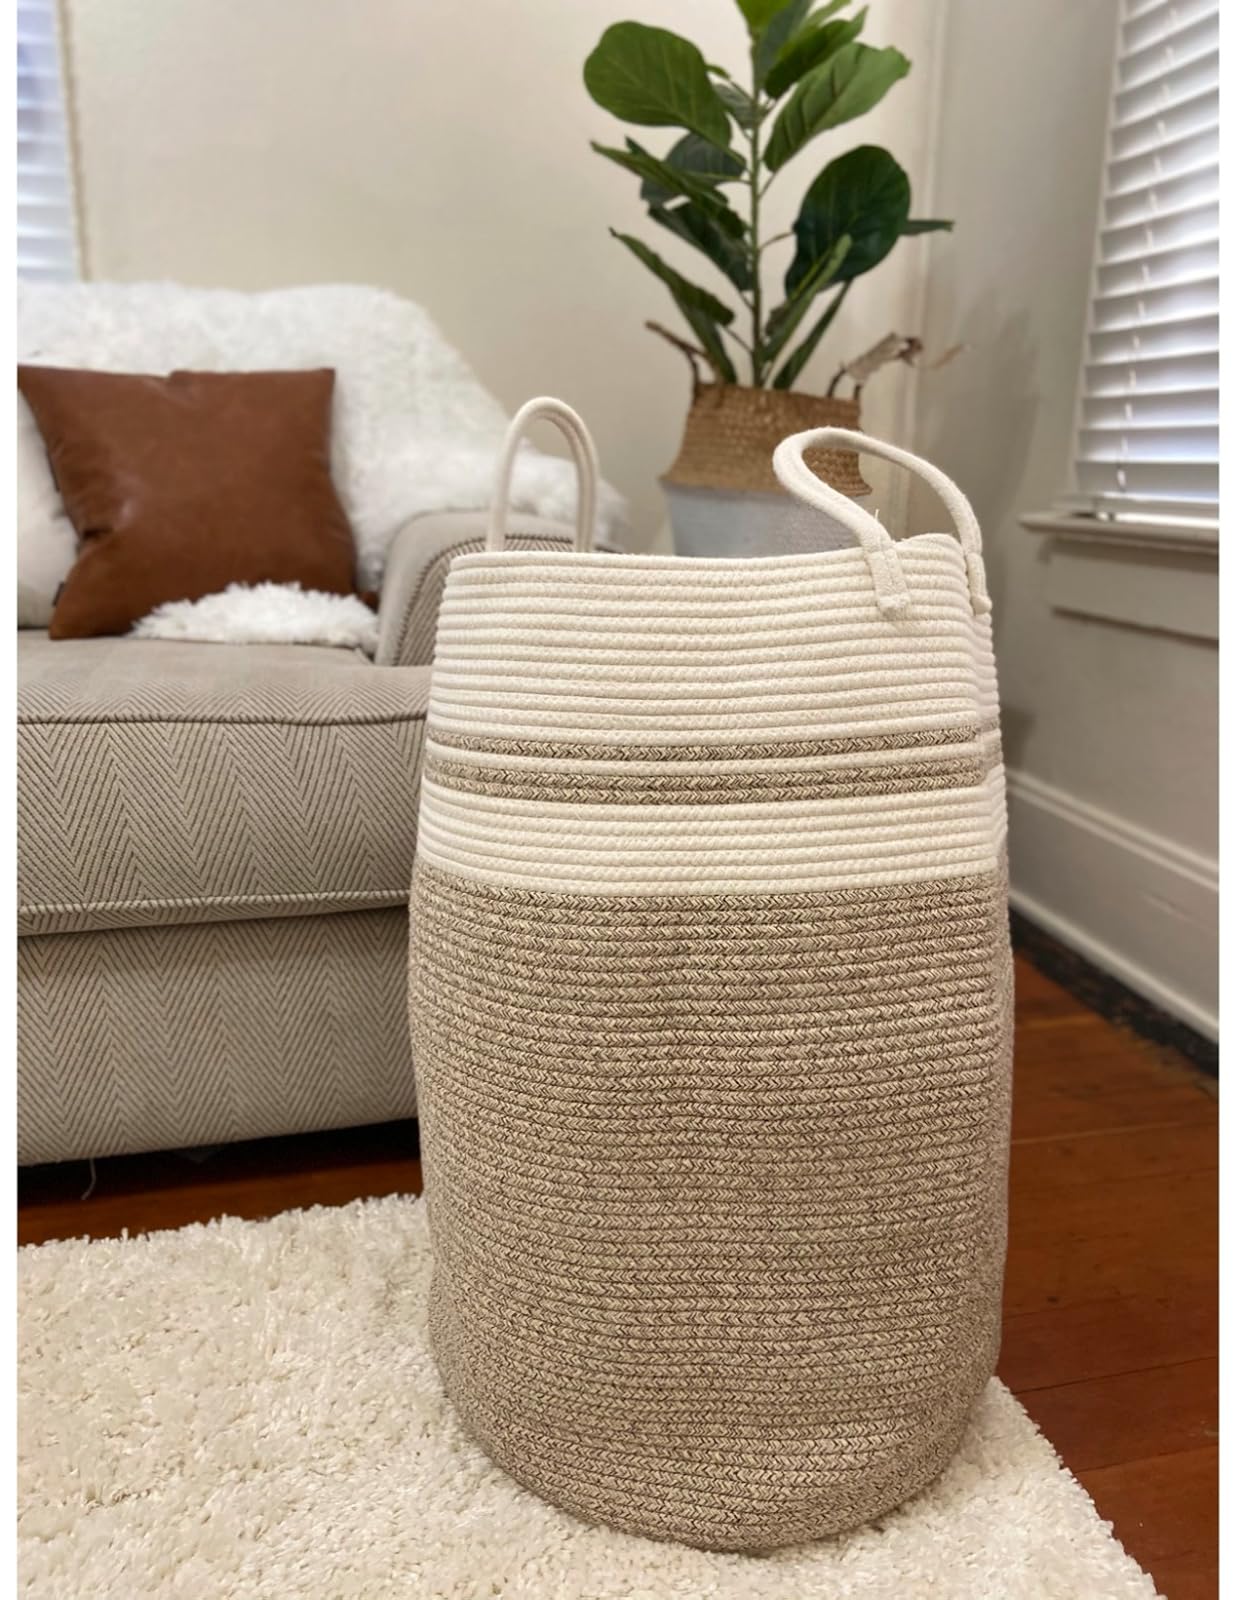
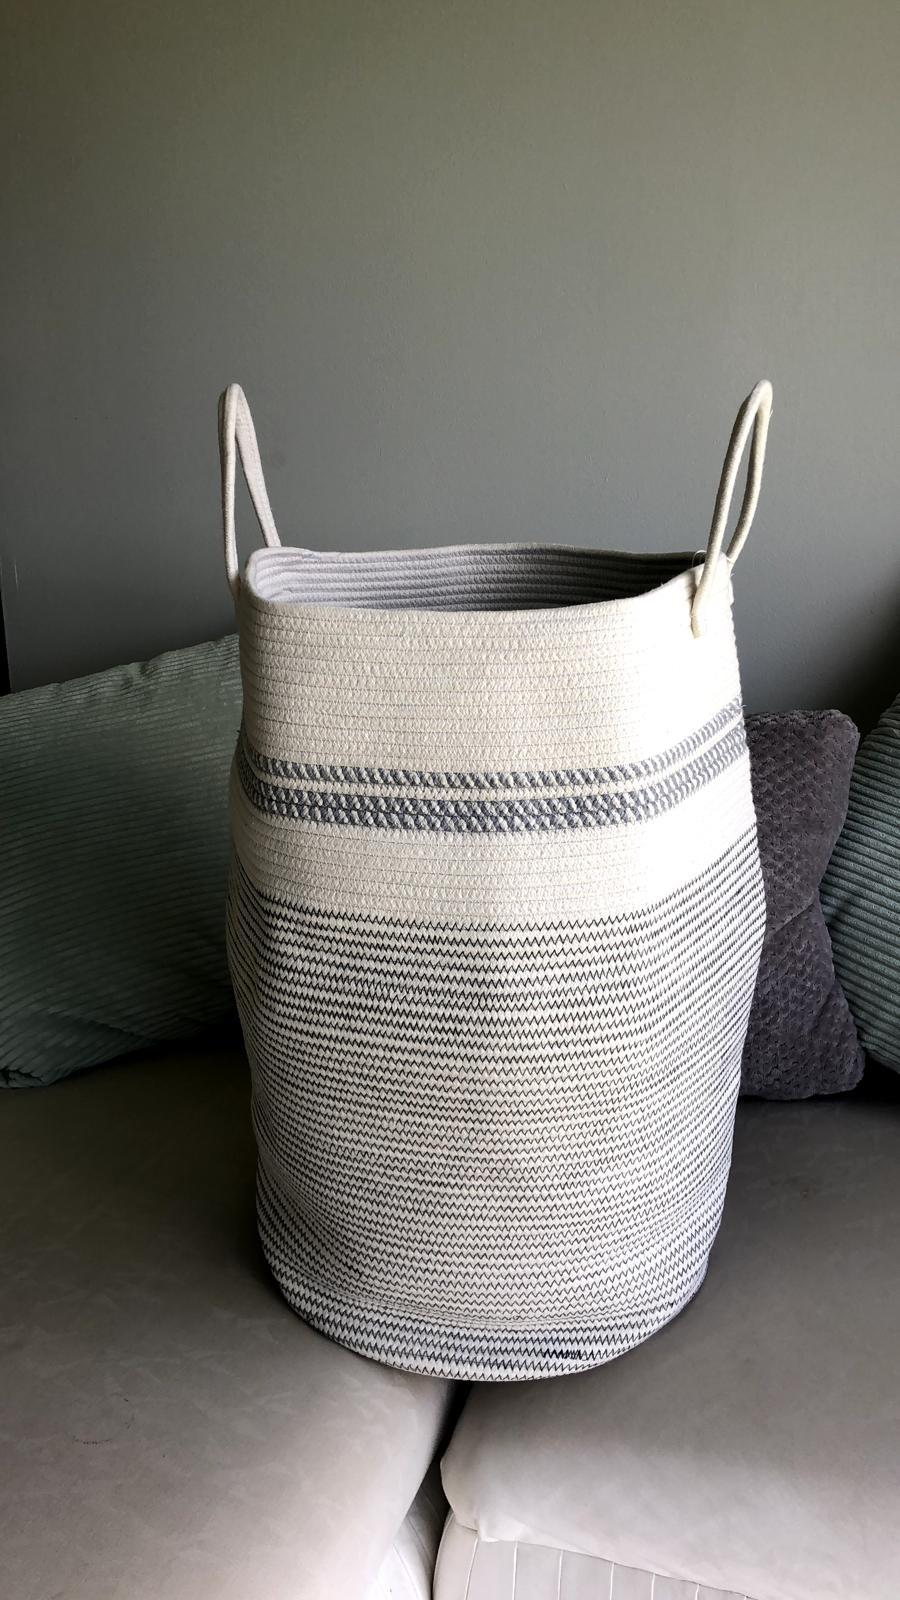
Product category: items_hamper
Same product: yes